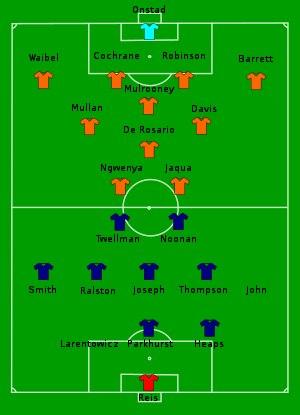
L'édition 2007 de la Coupe de la Major League Soccer s'est jouée le 18 novembre 2007 entre le Revolution de la Nouvelle-Angleterre, champion de la Conférence de l'Est, et le Dynamo de Houston, champion de la Conférence de l'Ouest. Cette finale est identique à celle de l'édition 2006 de la compétition. L'équipe des Houston Dynamo s'est imposée 2 buts à 1.